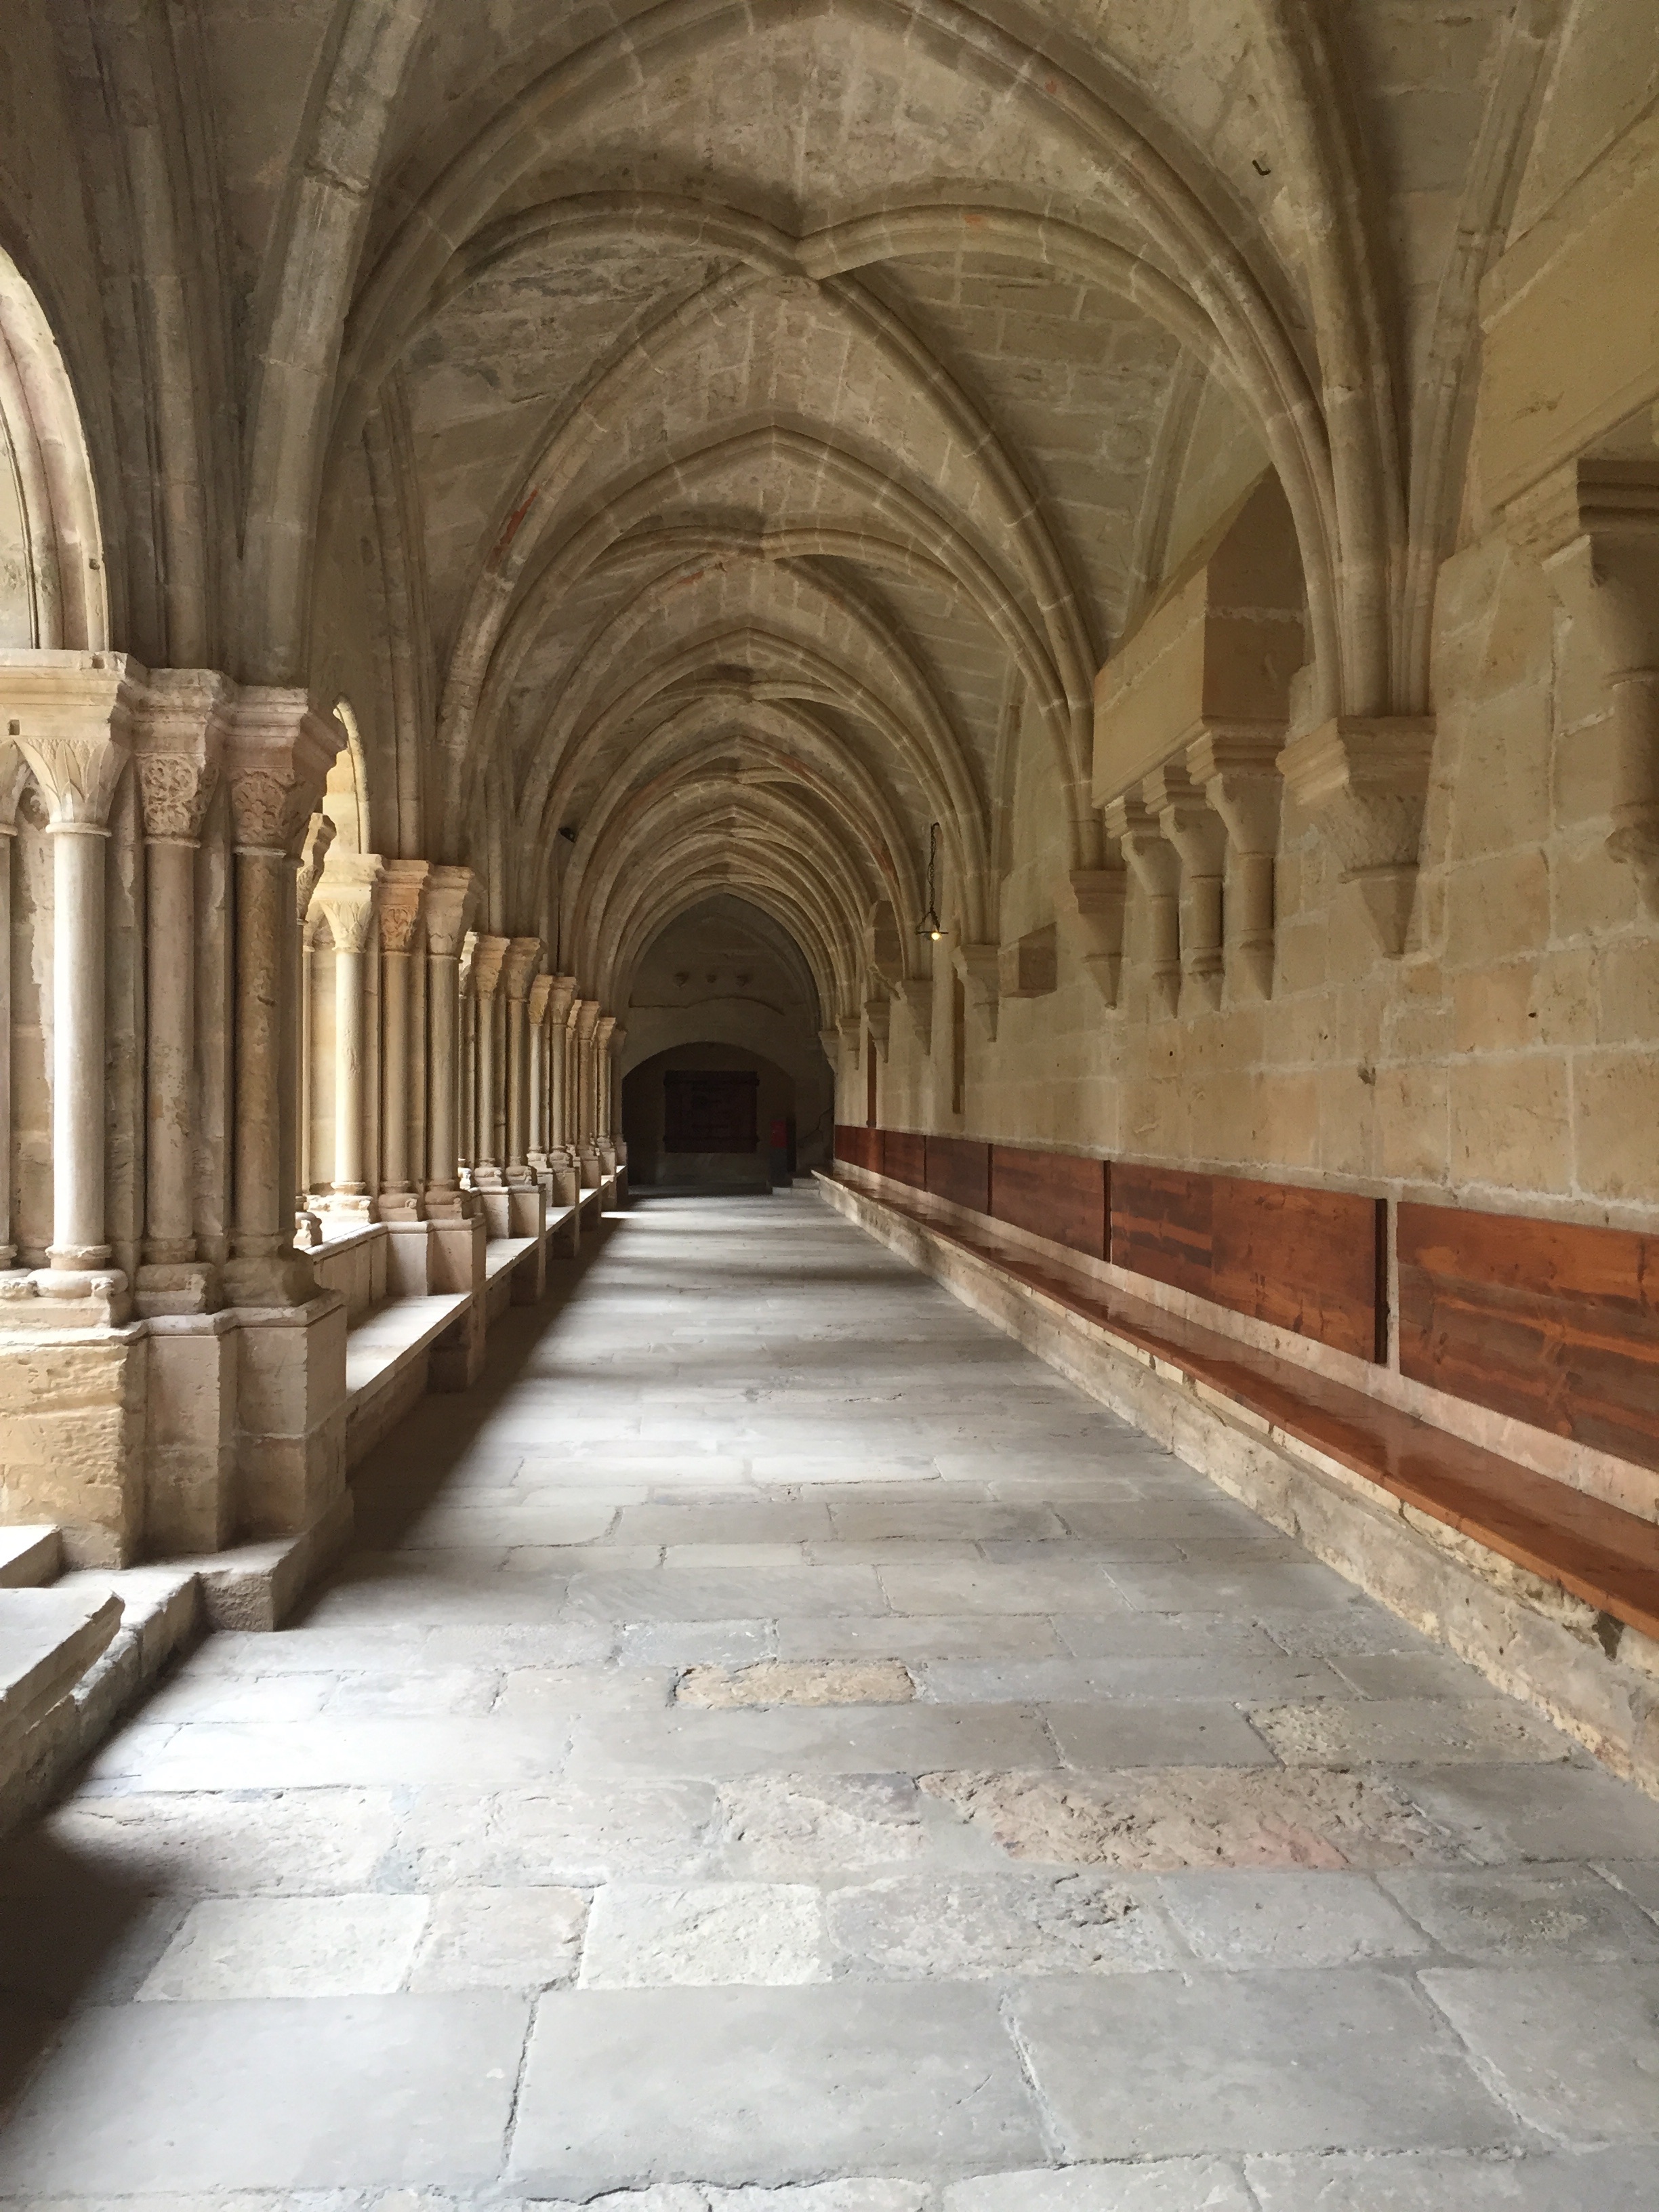
architecture, building, arch, geometry, cathedral, place of worship, aisle, religious, medieval, temple, arches, monastery, symmetry, history, arcade, abbey, crypt, ancient history